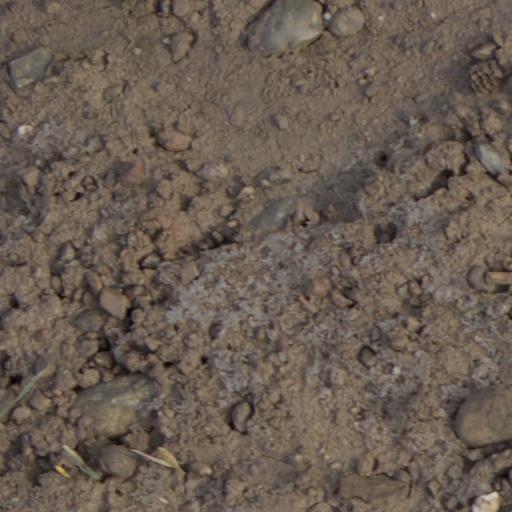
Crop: wheat